Pepito Arriola

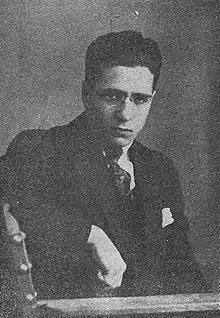
Pepito Arriola, from a 1922 publication.

José "Pepito" Rodríguez Carballeira (December 14, 1895 – October 24, 1954) was a Spanish child prodigy pianist and eventual master violinist.